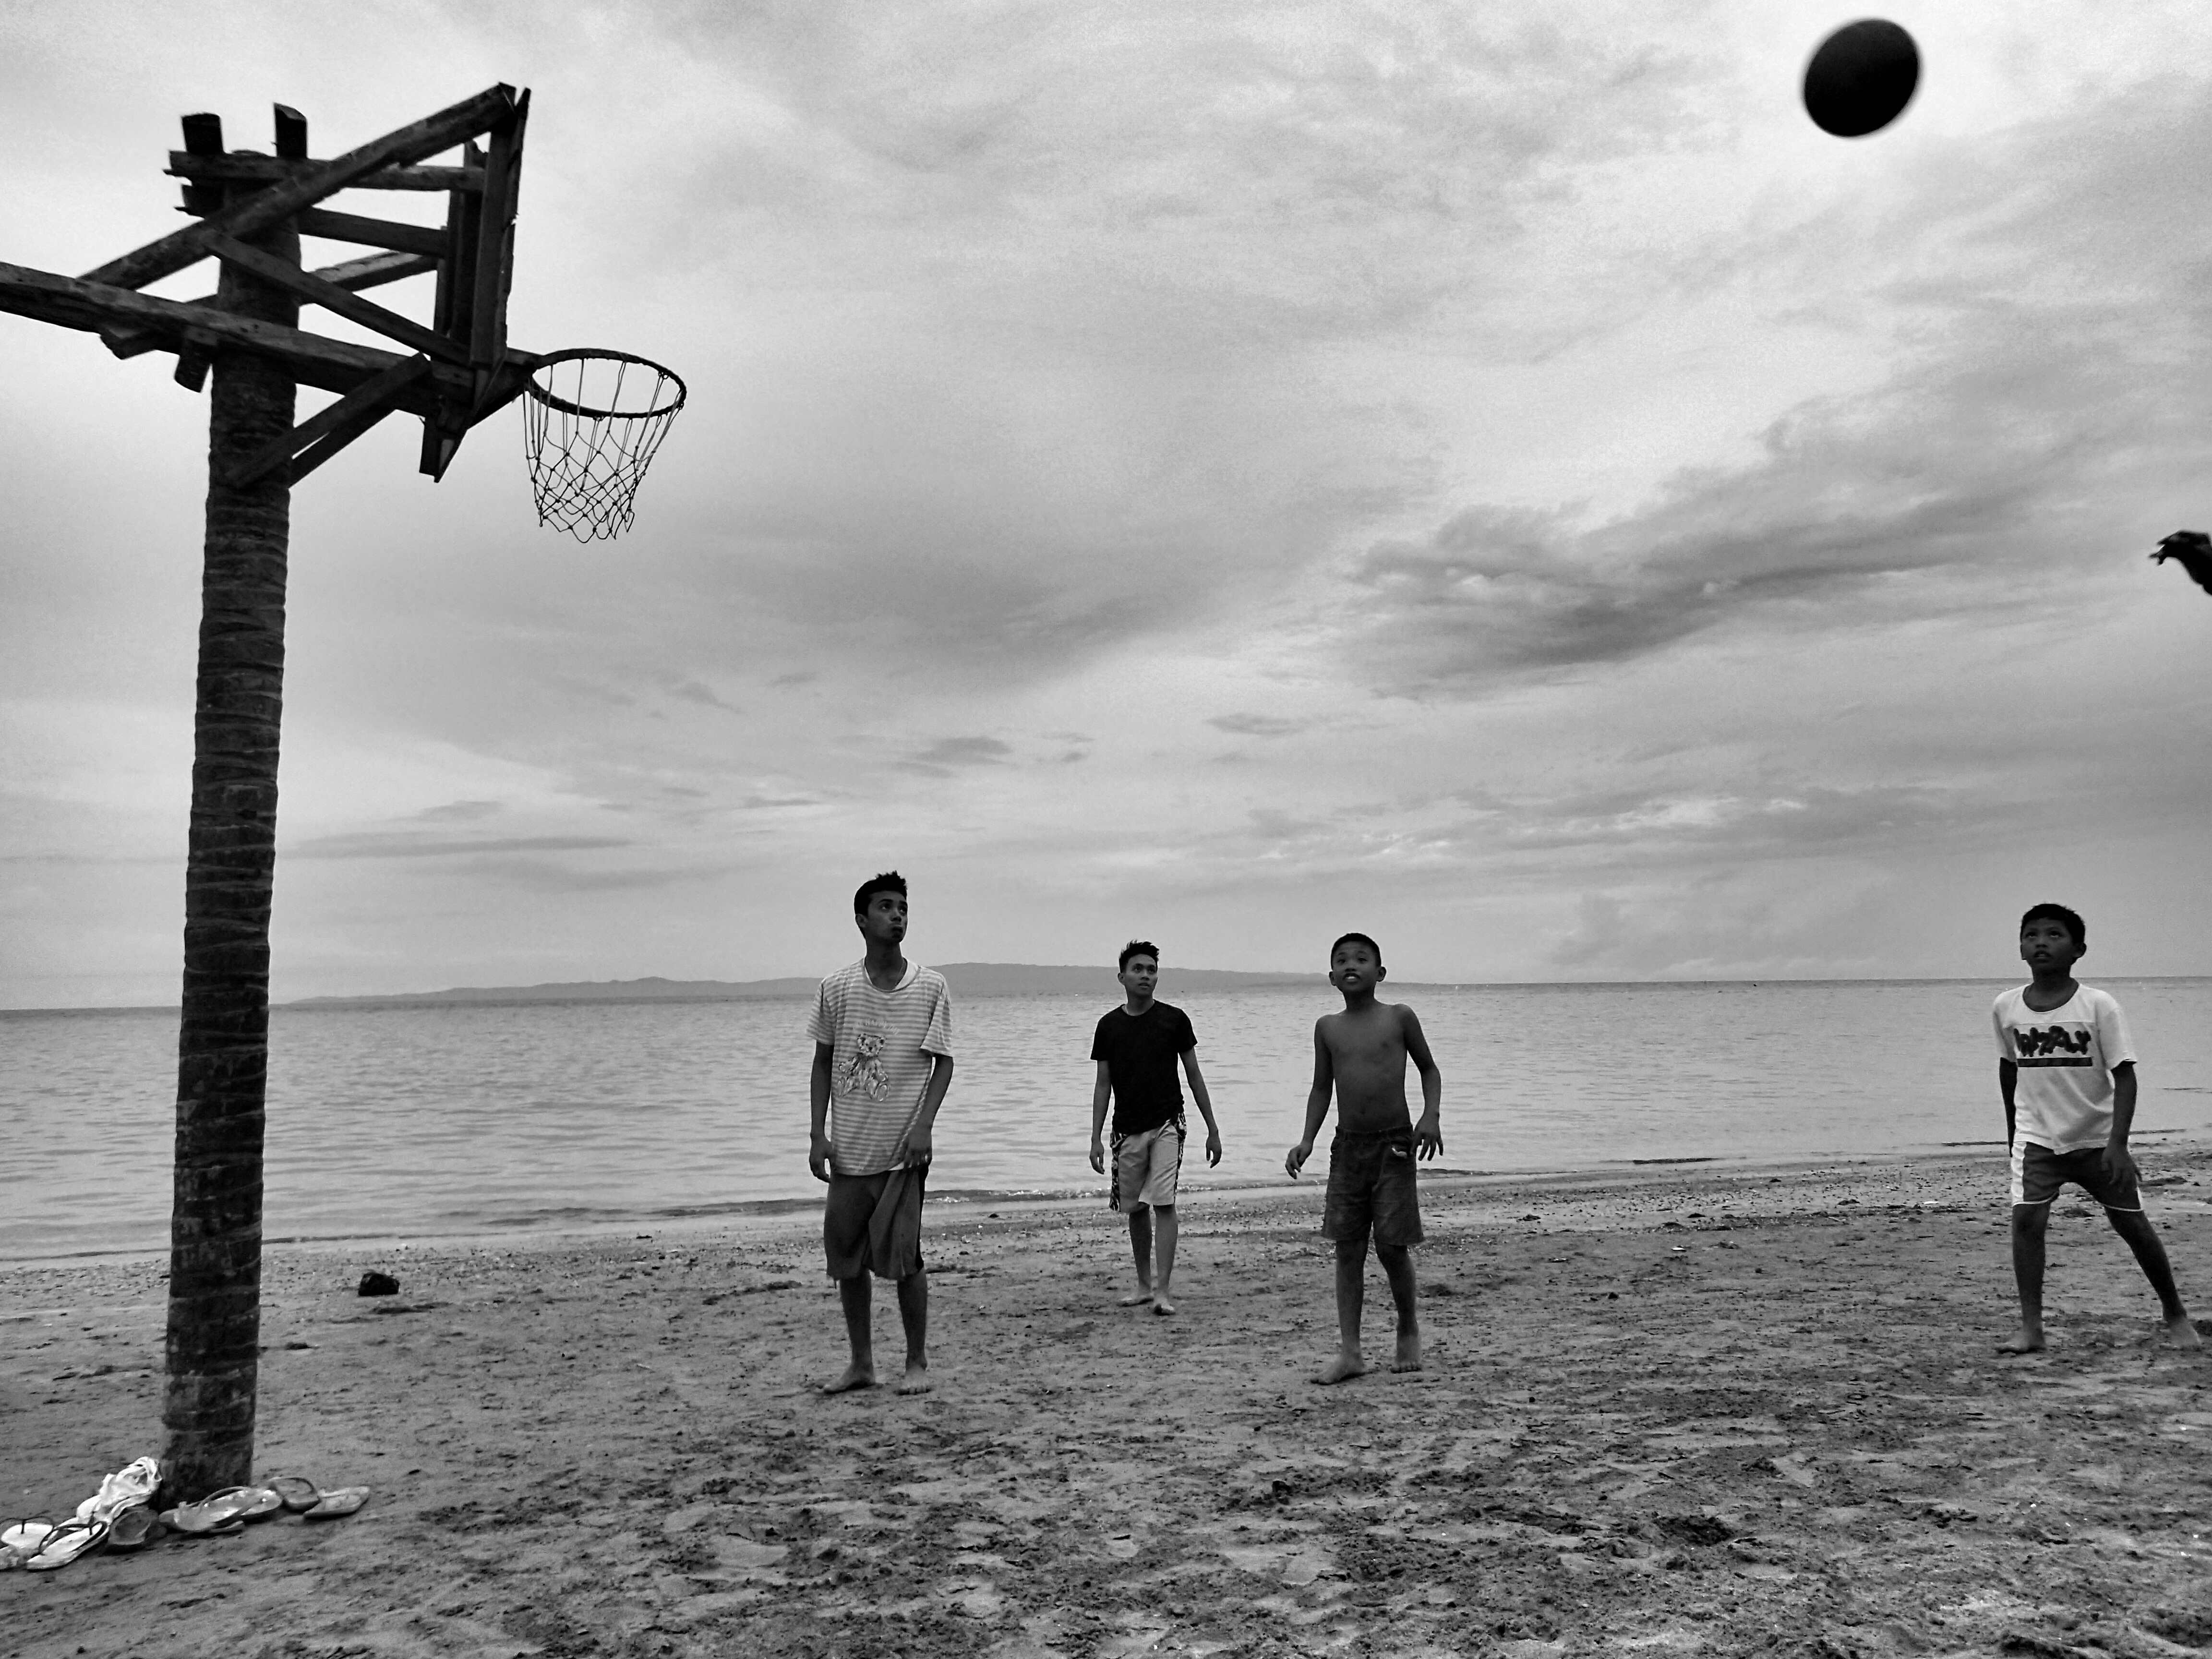
beach, sea, coast, ocean, black and white, game, play, wind, basketball, child, black, monochrome, basket, sports, photograph, monochrome photography